Cleverman

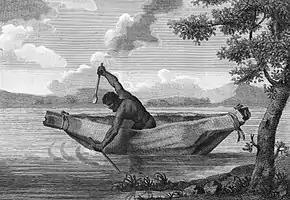
Pemulwuy, a Bidjigal or cleverman

The ABC drama series "Cleverman" depicts a superheroic cleverman by combining traditions of various clans' clevermen roles and 'hairy man' creatures. However, "hairymen" or 'yowies' are distinct creatures in various Aboriginal clans' traditions that are not necessarily related to cleverman traditions.